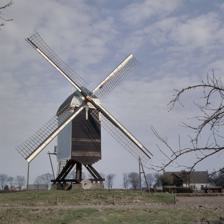
Building: De Akkermolen
Country: Netherlands
Year built: 1605
Dutch monumental windmill De Akkermolen Front view of the mill, 1964 Origin Mill name De Akkermolen English: The Field Mill Mill location Akkermolenweg 13 Zundert , Netherlands Coordinates 51°28′44″N 4°40′02″E / 51.478853°N 4.66715°E / 51.478853; 4.66715 Operator(s) Municipality of Zundert Year built c. 1605 Information Purpose Gristmill Type Open trestle post mill No. of sails Four Type of sails Common sails Windshaft Wood Winding Tailpole No. of pairs of millstones One Size of millstones 1.50 metres (4 ft 11 in) Other information Rijksmonument ( 41113 ) De Akkermolen ( Dutch pronunciation: [də ˈʔɑkərmoːlə(n)] ; English: The Field Mill ) is a 17th-century windmill in Zundert , Netherlands . Built around 1605 to replace an earlier windmill, it was used as a gristmill until it was severely damaged in 1950. The mill was bought by the local government and restored in 1961, and it was listed as a national heritage site in 1974. History Inscriptions from 1804 An earlier windmill had existed on the same location and was mentioned in 1557 as "the mill in the Sundertsch Field" ( de molen in de Sundertsche Akker ), and this earlier windmill was in its turn a replacement of a nearby watermill , De Poelmolen , which was mentioned in 1438. The earlier windmill was destroyed in 1584 by Spanish troops and the building of a new mill took several years. The new windmill was first mentioned in 1605. The mill was owned by the margrave of Bergen op Zoom and was a banmolen ( nl ), meaning peasants in the locality were obligated to use this mill to grind their wheat. In 1794 it became property of William V, Prince of Orange and baron of Breda. Banmolens were taken out of common law during the French revolution, meaning that people could choose where they wanted to grind their wheat, and in 1830 the mill became private property. The mill was in constant use as a gristmill until the wooden windshaft broke in 1950, which caused the sails to crash into the ground, making the future of the mill uncertain. The mill was bought in 1959 by the municipal government of Zundert and restored in 1961. It ceased to be an active gristmill, but was in functioning order. The mill needed another restoration in 1991 when it was taken apart and rebuilt. Description For an explanation of various items of machinery, see Mill machinery . "Kruisplaat", the junction of the crosstree and double quarterbars. De Akkermolen was built as an open trestle post mill , meaning that the whole body of the mill that houses the machinery is mounted on an uncovered single vertical post or trestle , around which it can be rotated to bring the sails into the wind. The mill is made out of painted wood, the body is partially covered in tar and it has a roof of bituminous waterproofing . The mill has four common sails of 23.00 metres (75 ft 6 in) span, that drive a wheel of 71 cogs, driving the lantern pinion stone nut, which has 15 staves. The stone nut drives a pair of Cullen millstones from Mayen ("Cullen" for " Cologne ", where such millstones were marketed from ), 17 hands in diameter or 1.50 metres (4 ft 11 in). Inside the mill inscriptions can be found by the miller and his assistants from 1804. The mill was listed as a national heritage site (nr 41113) on 11 July 1974. It is open to the public on the first Saturday of the month or by appointment. References